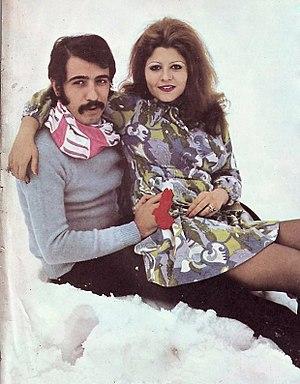
Abbas Ali Hatami, né le 19 août 1944 à Téhéran et mort le 7 décembre 1996 dans la même ville, est un réalisateur, scénariste, costumier, et producteur de cinéma iranien.